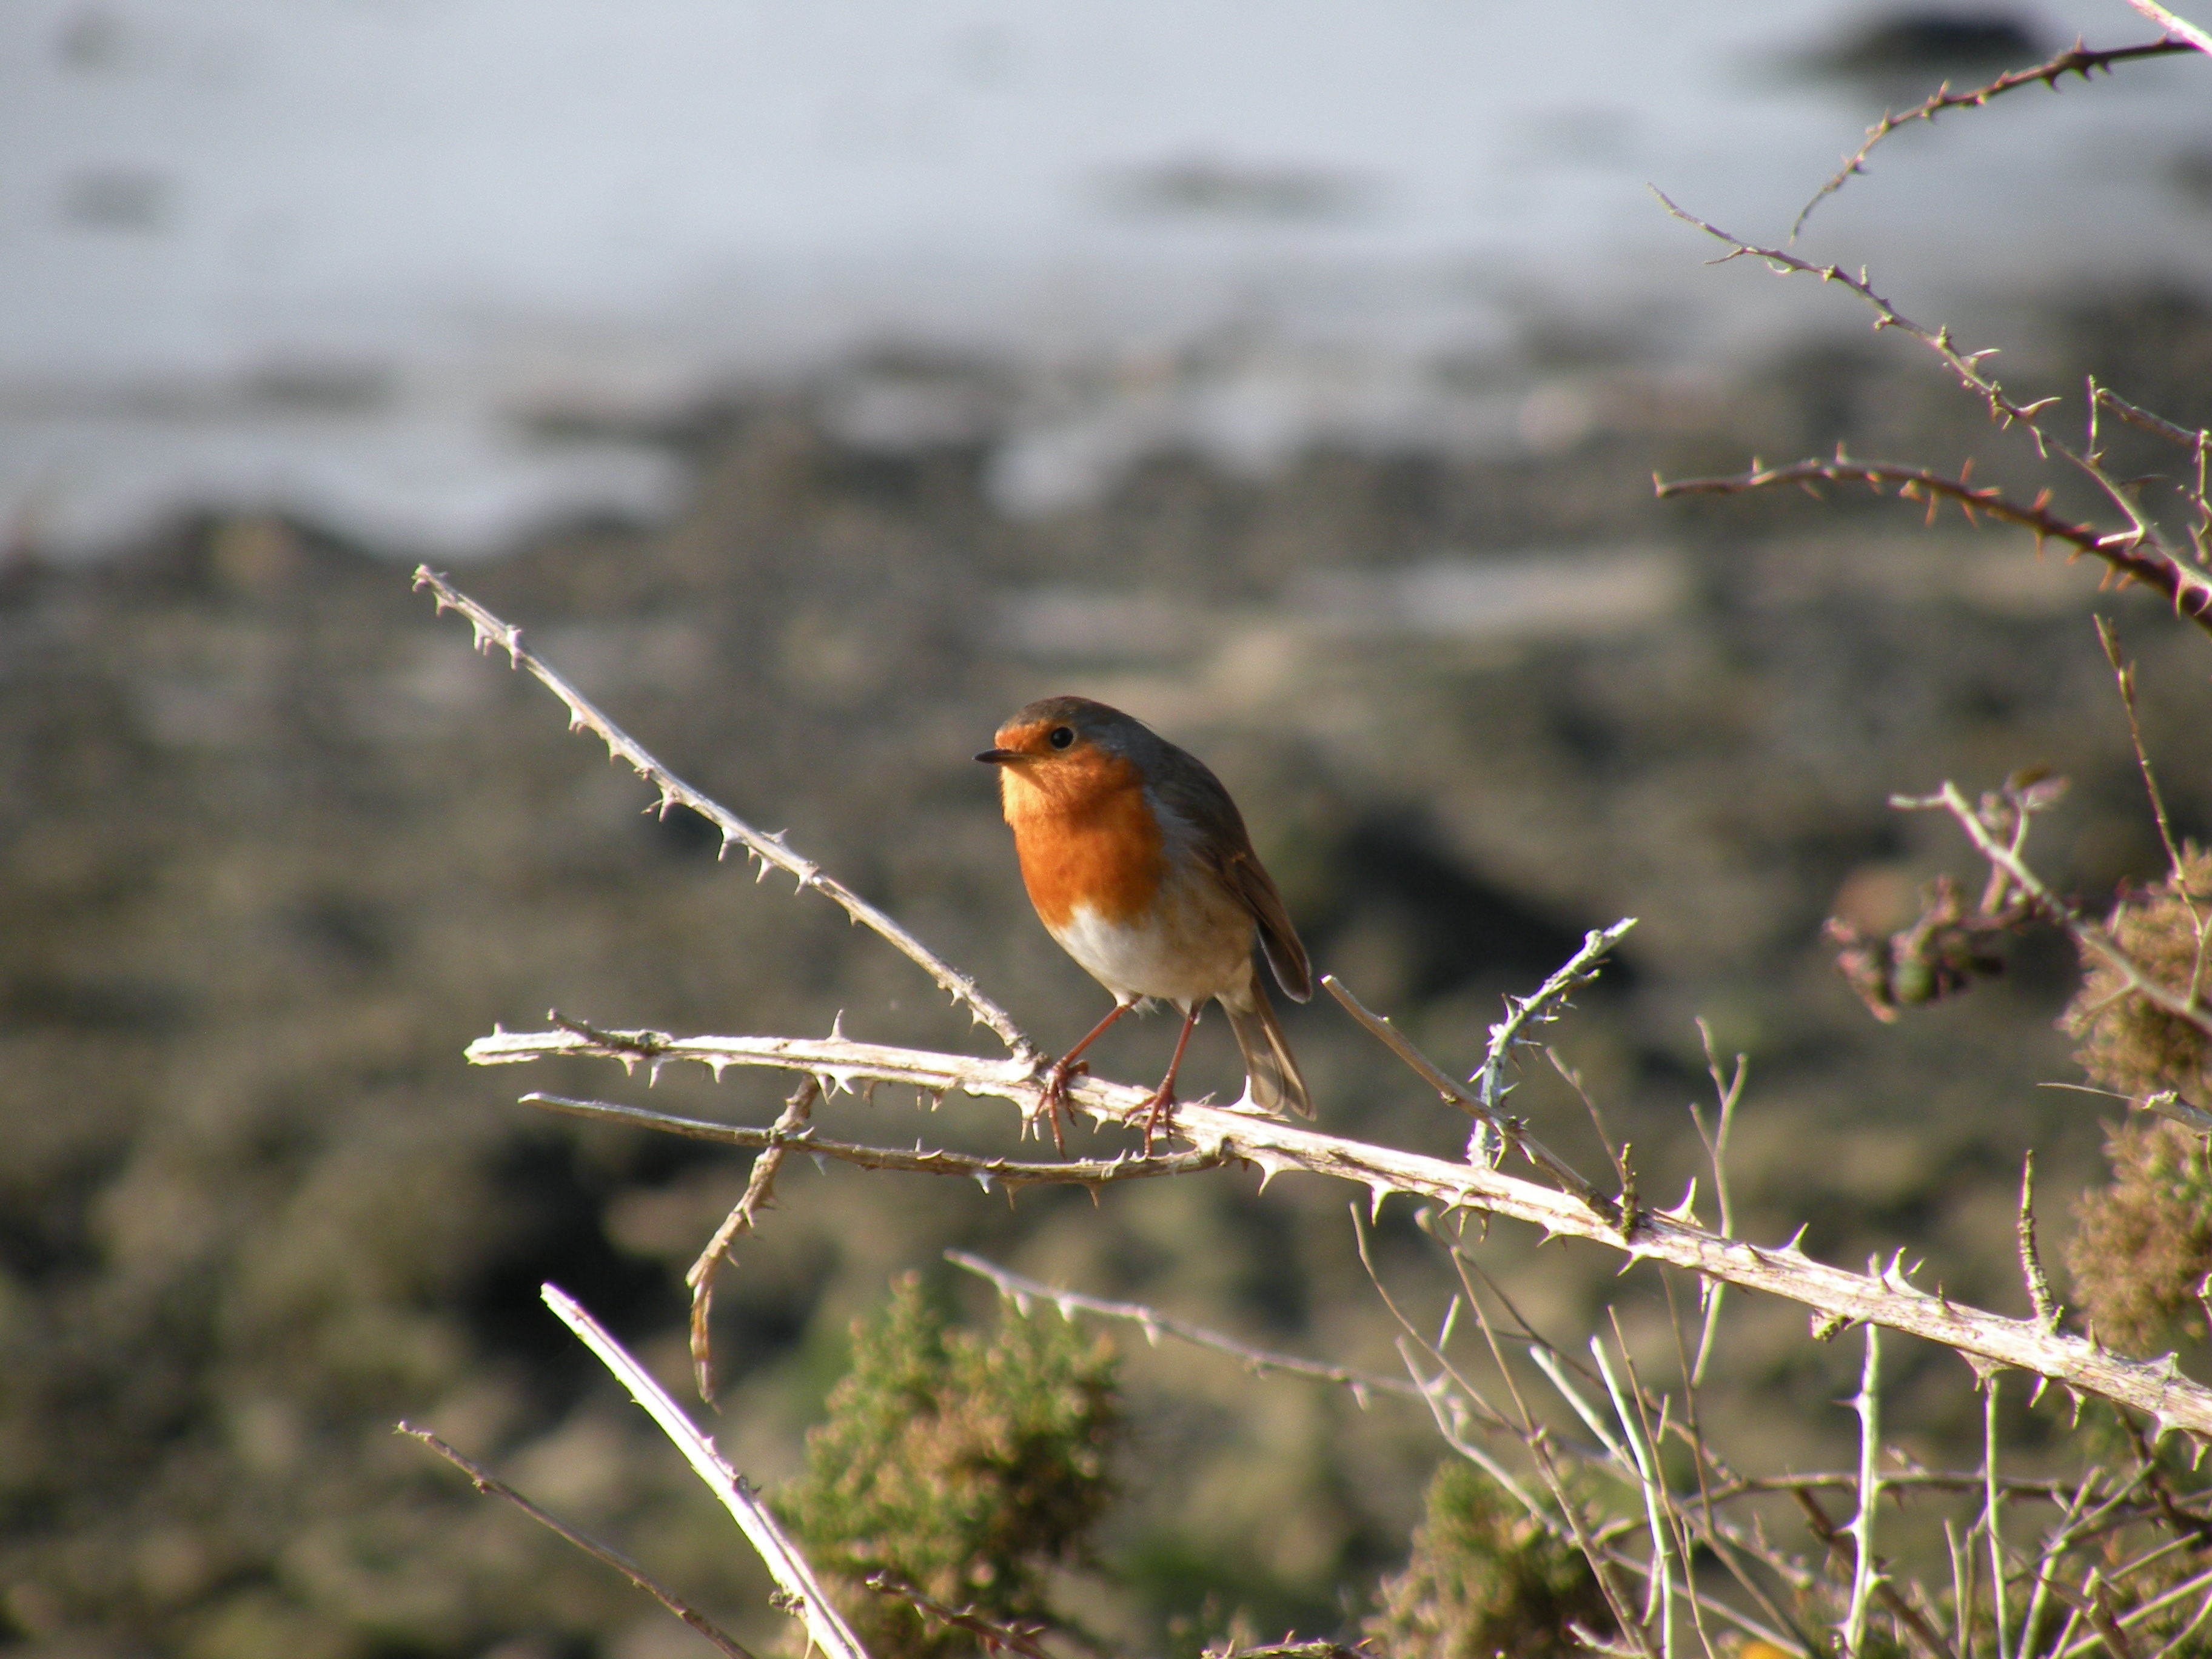
nature, branch, bird, wildlife, beak, robin, fauna, vertebrate, finch, old world flycatcher, perching bird, emberizidae, european robin